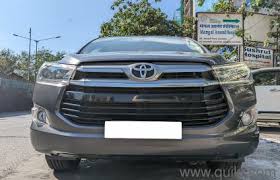
Label: noambulance